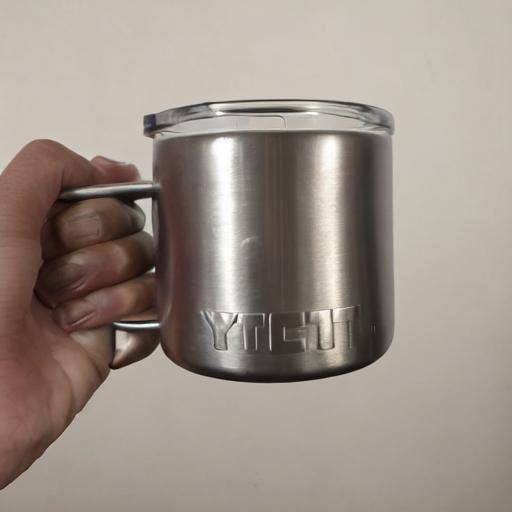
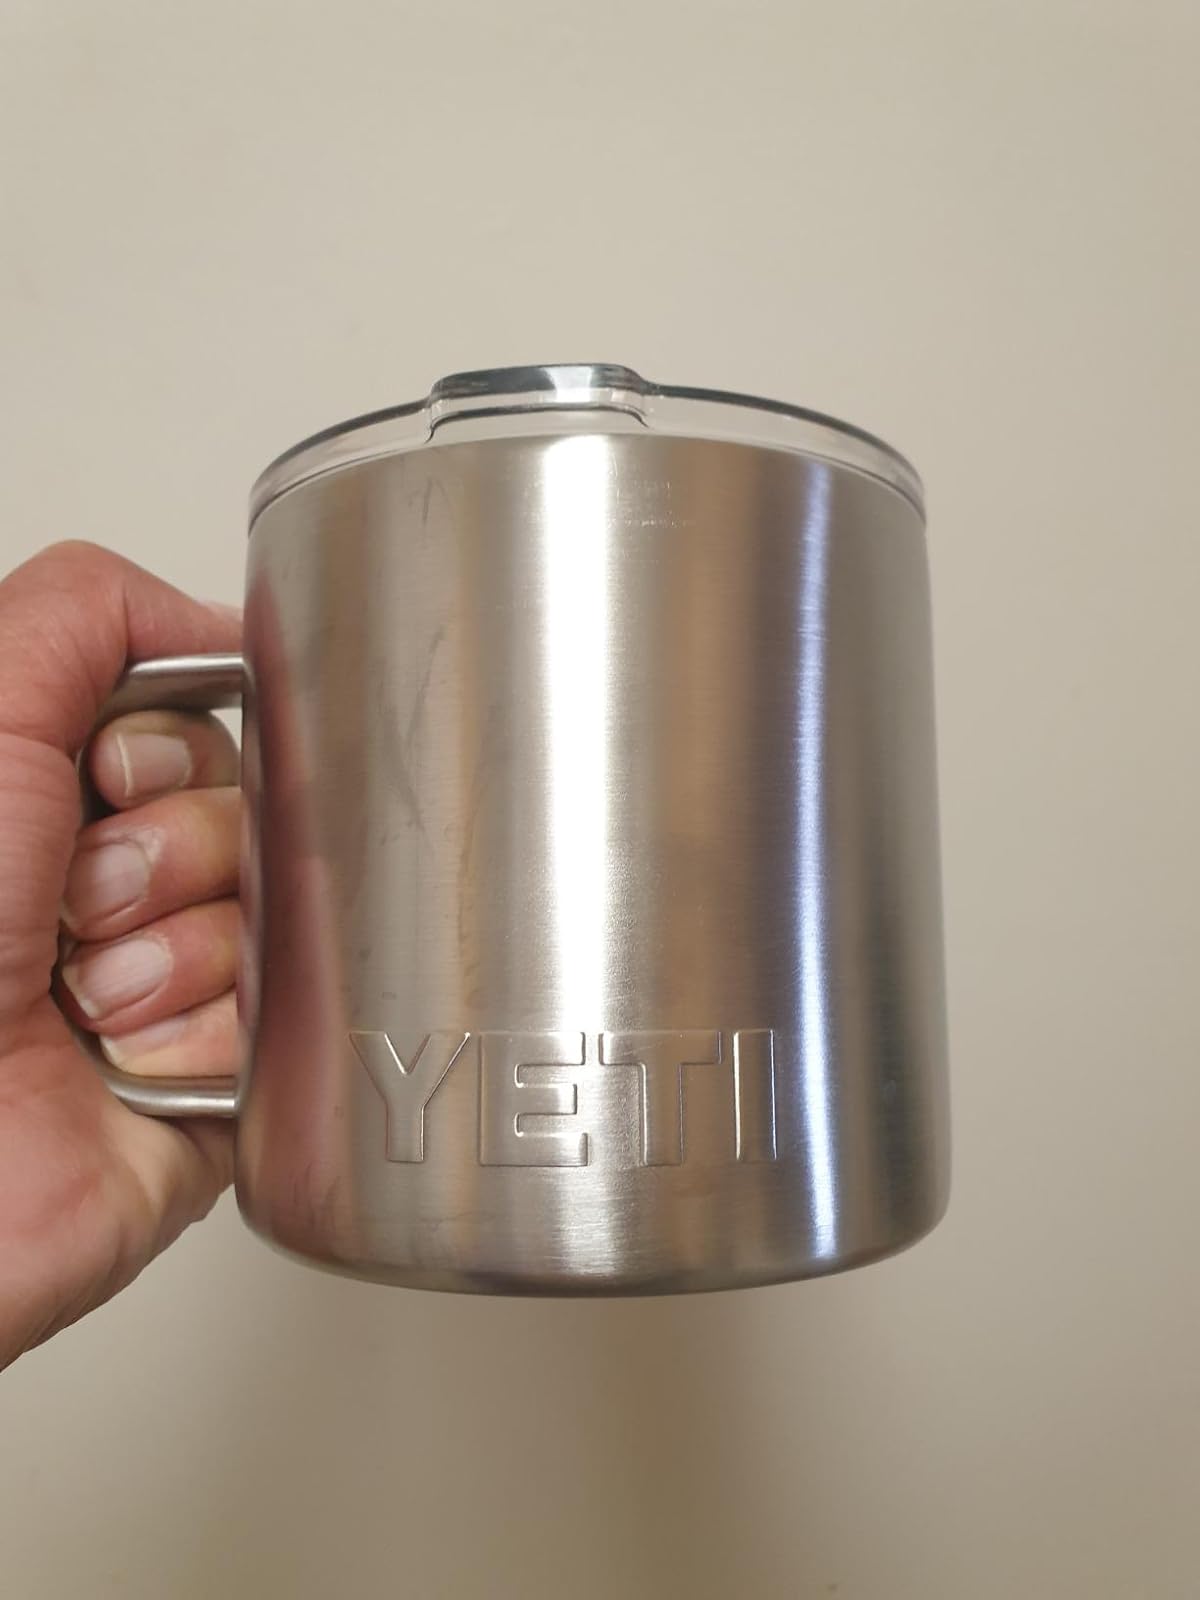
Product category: items_mug
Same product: no